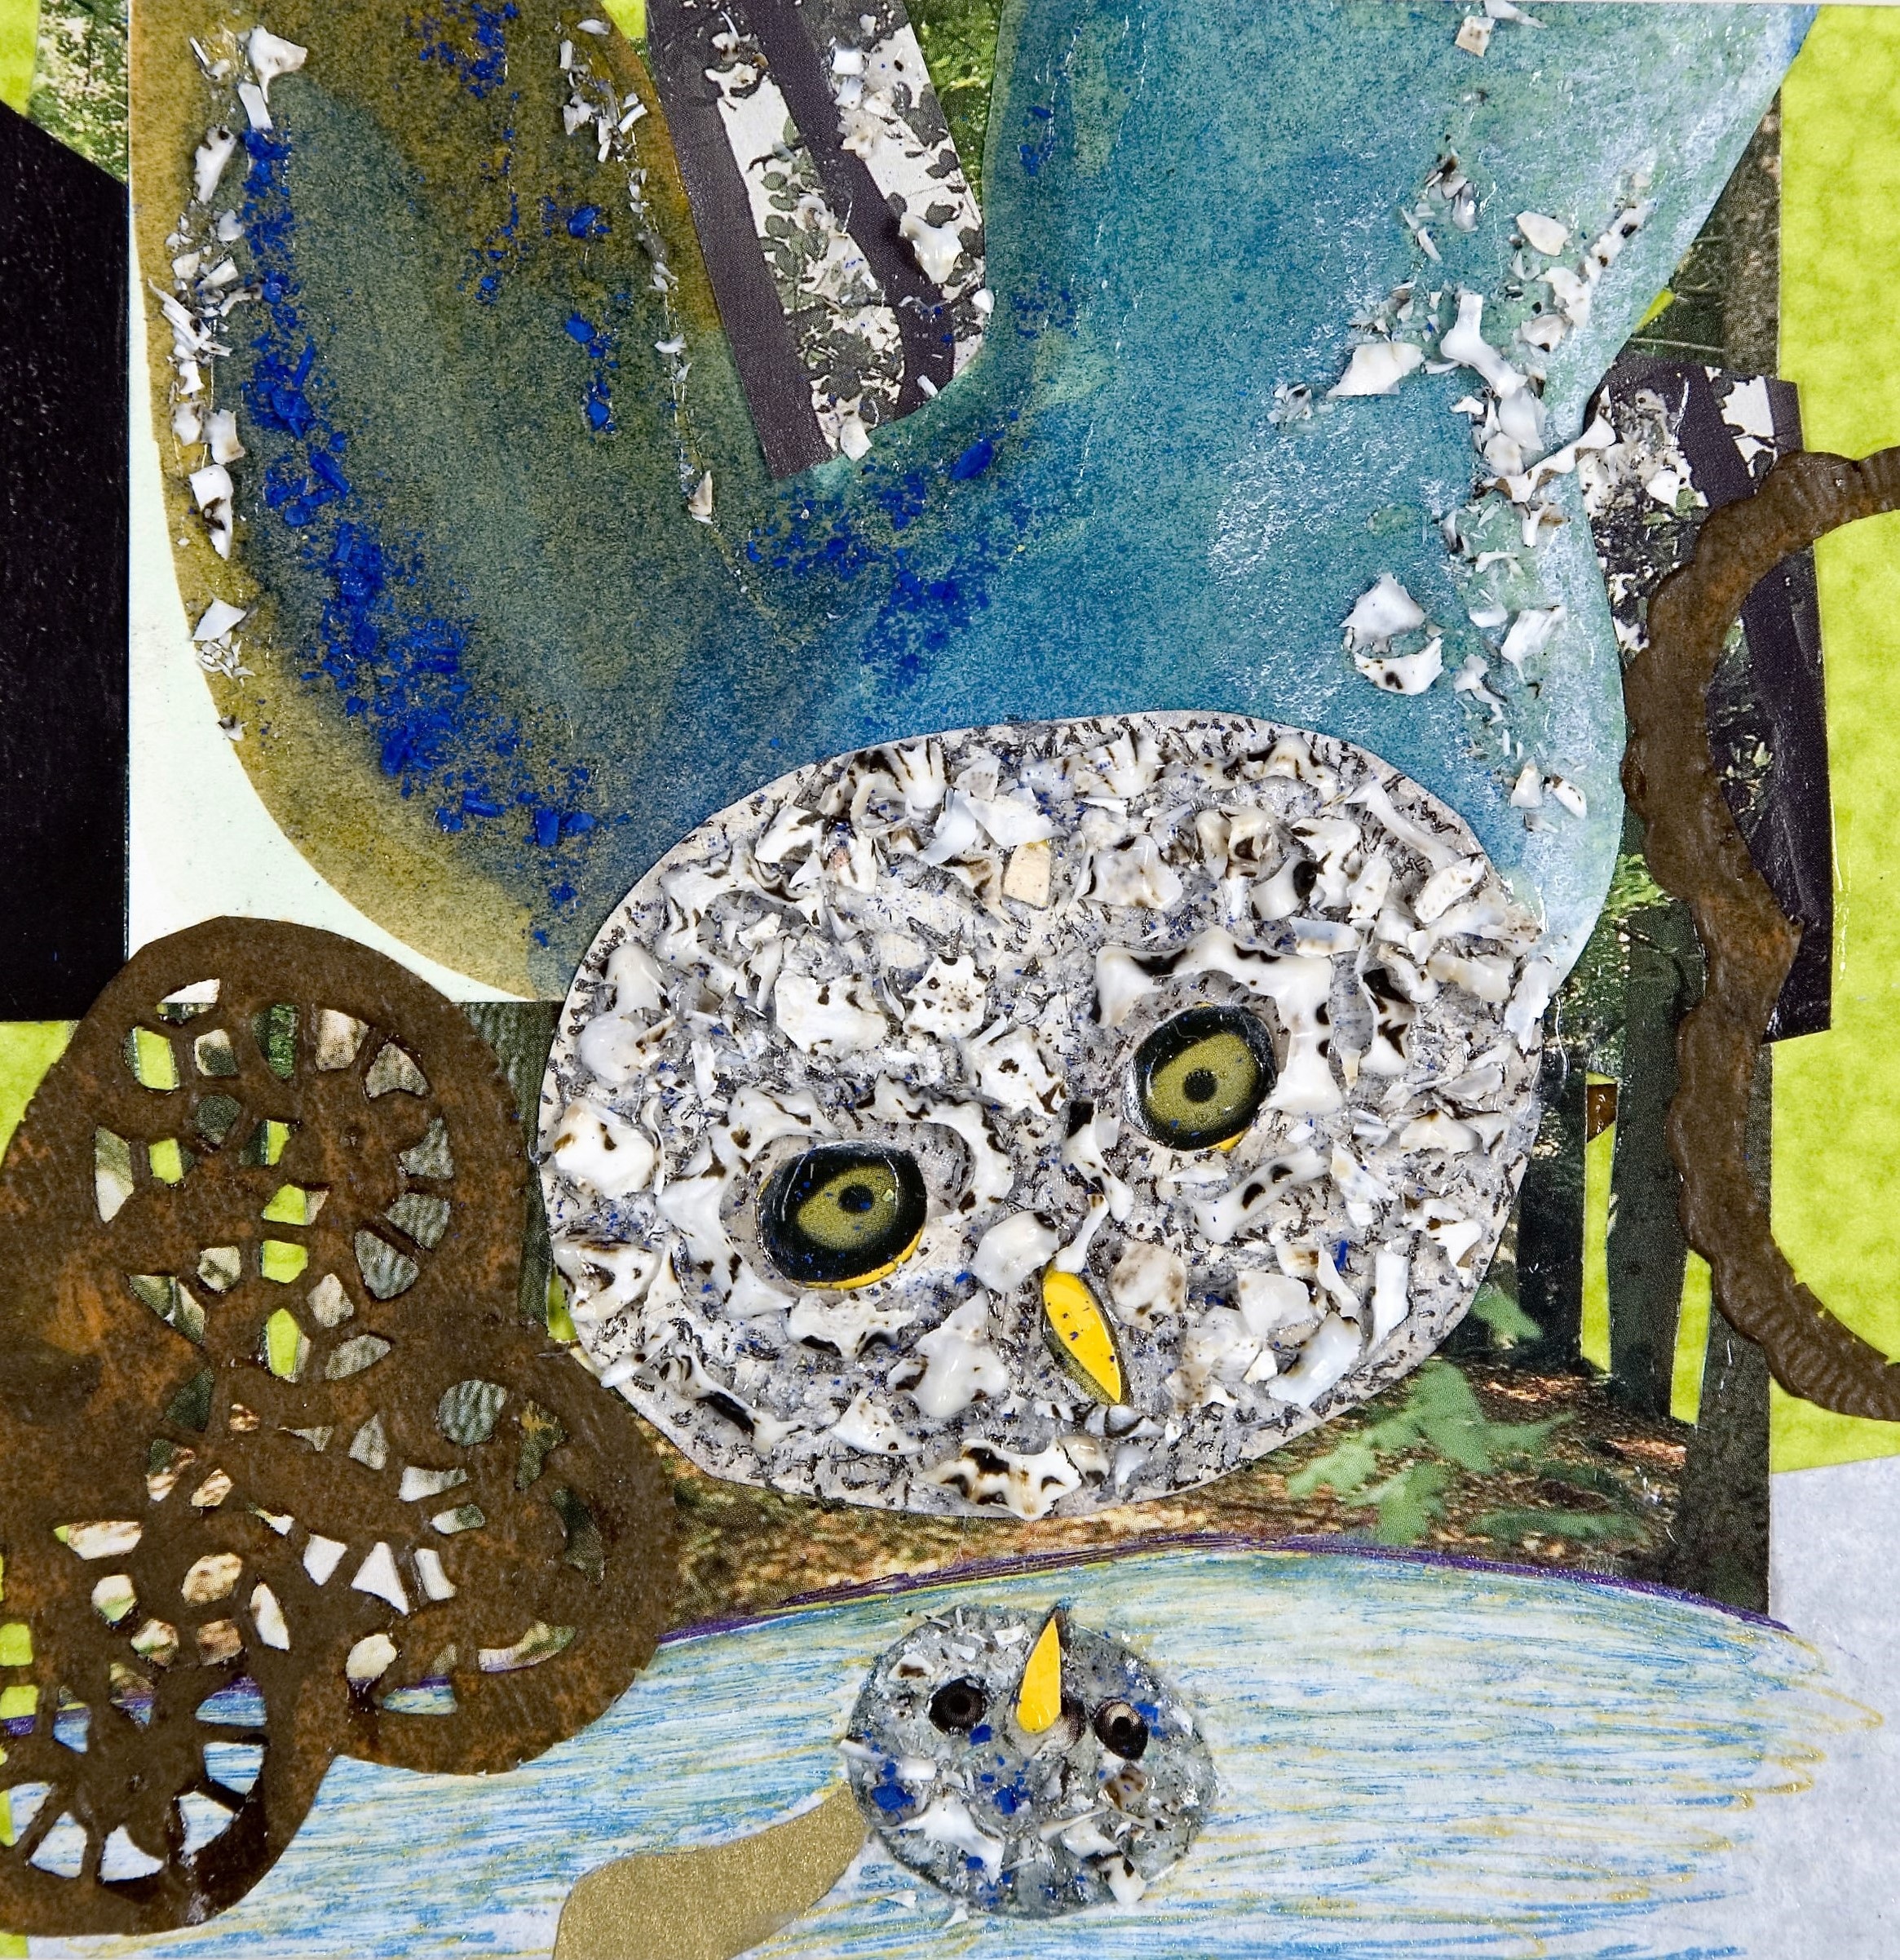
bird, owl, painting, bird of prey, art, illustration, mosaic, paperwork